Fukurogura Station

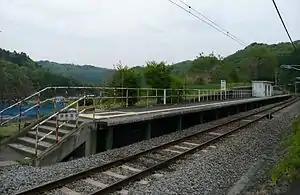
Fukurogura Station in May 2009

is a passenger railway station in the village of Tsumagoi, Gunma Prefecture, Japan, operated by East Japan Railway Company (JR East).